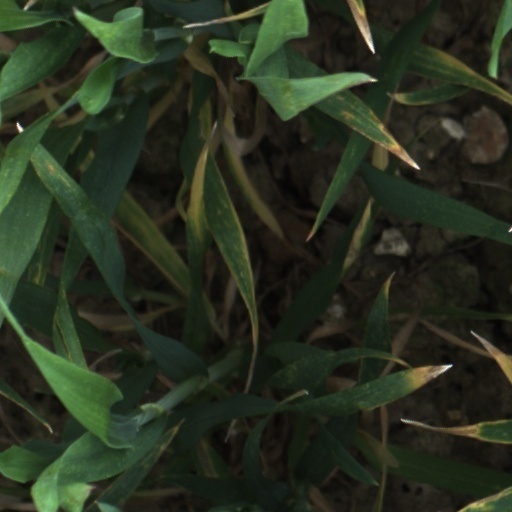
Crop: wheat